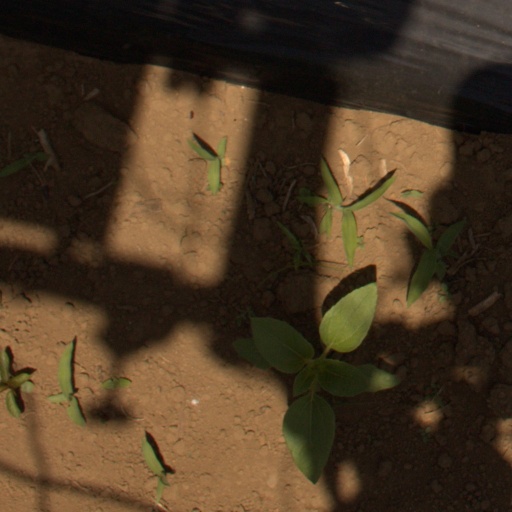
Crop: Jerusalem artichoke